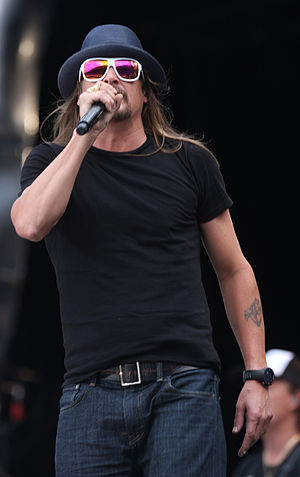
Kid Rock
Kid Rock optræder i Melbourne i Australien i december 2013.
Robert James Ritchie, bedre kendt under sit kunstnernavn Kid Rock, er en amerikansk multiinstrumentalist, musikproducer og skuespiller. Han er mest kendt for sin første kommercielle succes, studiealbummet Devil Without a Cause fra 1998, som solgte 13 millioner eksemplarer på verdensplan. Han har været nomineret til en Grammy Award fem gange, og har solgt 25 millioner album på verdensplan.